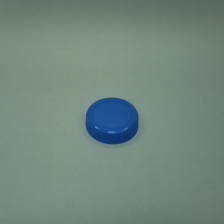
Color: blue
Cap type: standard cap